Niko Koutouvides

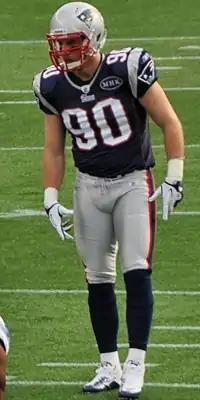
Koutouvides with the New England Patriots in 2011

Niko Stelios Koutouvides (born March 25, 1981) is an American former professional football linebacker. He was selected by the Seattle Seahawks in the fourth round of the 2004 NFL draft. He played college football at Purdue.